Neustadt (Weinstraße) Hauptbahnhof

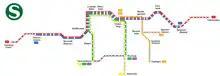
Line map of the Rhine-Neckar S-Bahn

On Sundays and public holidays from May to October, the excursion train "Bundenthaler" runs to the destinations of Bundenthal-Rumbach/Pirmasens. The train splits in Hinterweidenthal Ost. The excursion trains "Weinstraßen-Express" and "Elsass-Express" also run to Wissembourg. The "Rheintal-Express" runs via Bad Kreuznach and Bingen (Rhein) Hbf to Koblenz.